Vincent Wing

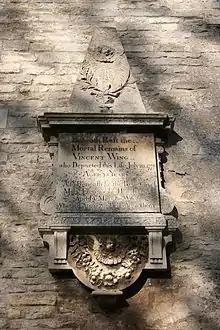
Memorial to Vincent Wing (1727–1776) at Great Casterton church

Vincent Wing was born at North Luffenham, Rutland on 9 April 1619. The eldest of four sons of Vincent Wing (1587–1660) (who was taking astronomical observations during the 1620s), his family had been established in the village since at least his grandfather's time, but is thought to have had Welsh antecedents. Wing did not receive a university education, but by assiduous study acquired his working knowledge of Latin, Greek, and Mathematics. With these skills he followed his calling as a surveyor, and invented or developed the use of the forty-link two-pole chain for measuring tracts of land in rods or poles, a method which he explained and advocated in his published works. While so engaged, two of his younger brothers, Solomon (1621) and Samuel (1626), married during the earlier 1640s and began their families, but the first of Vincent's children by his wife Alice to be christened at North Luffenham was Elizabeth, in November 1652.